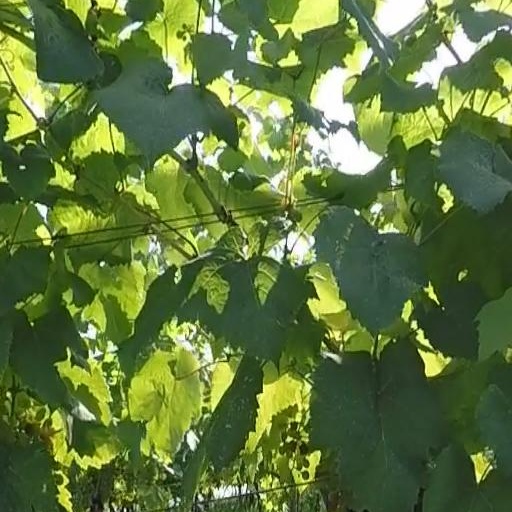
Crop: grape